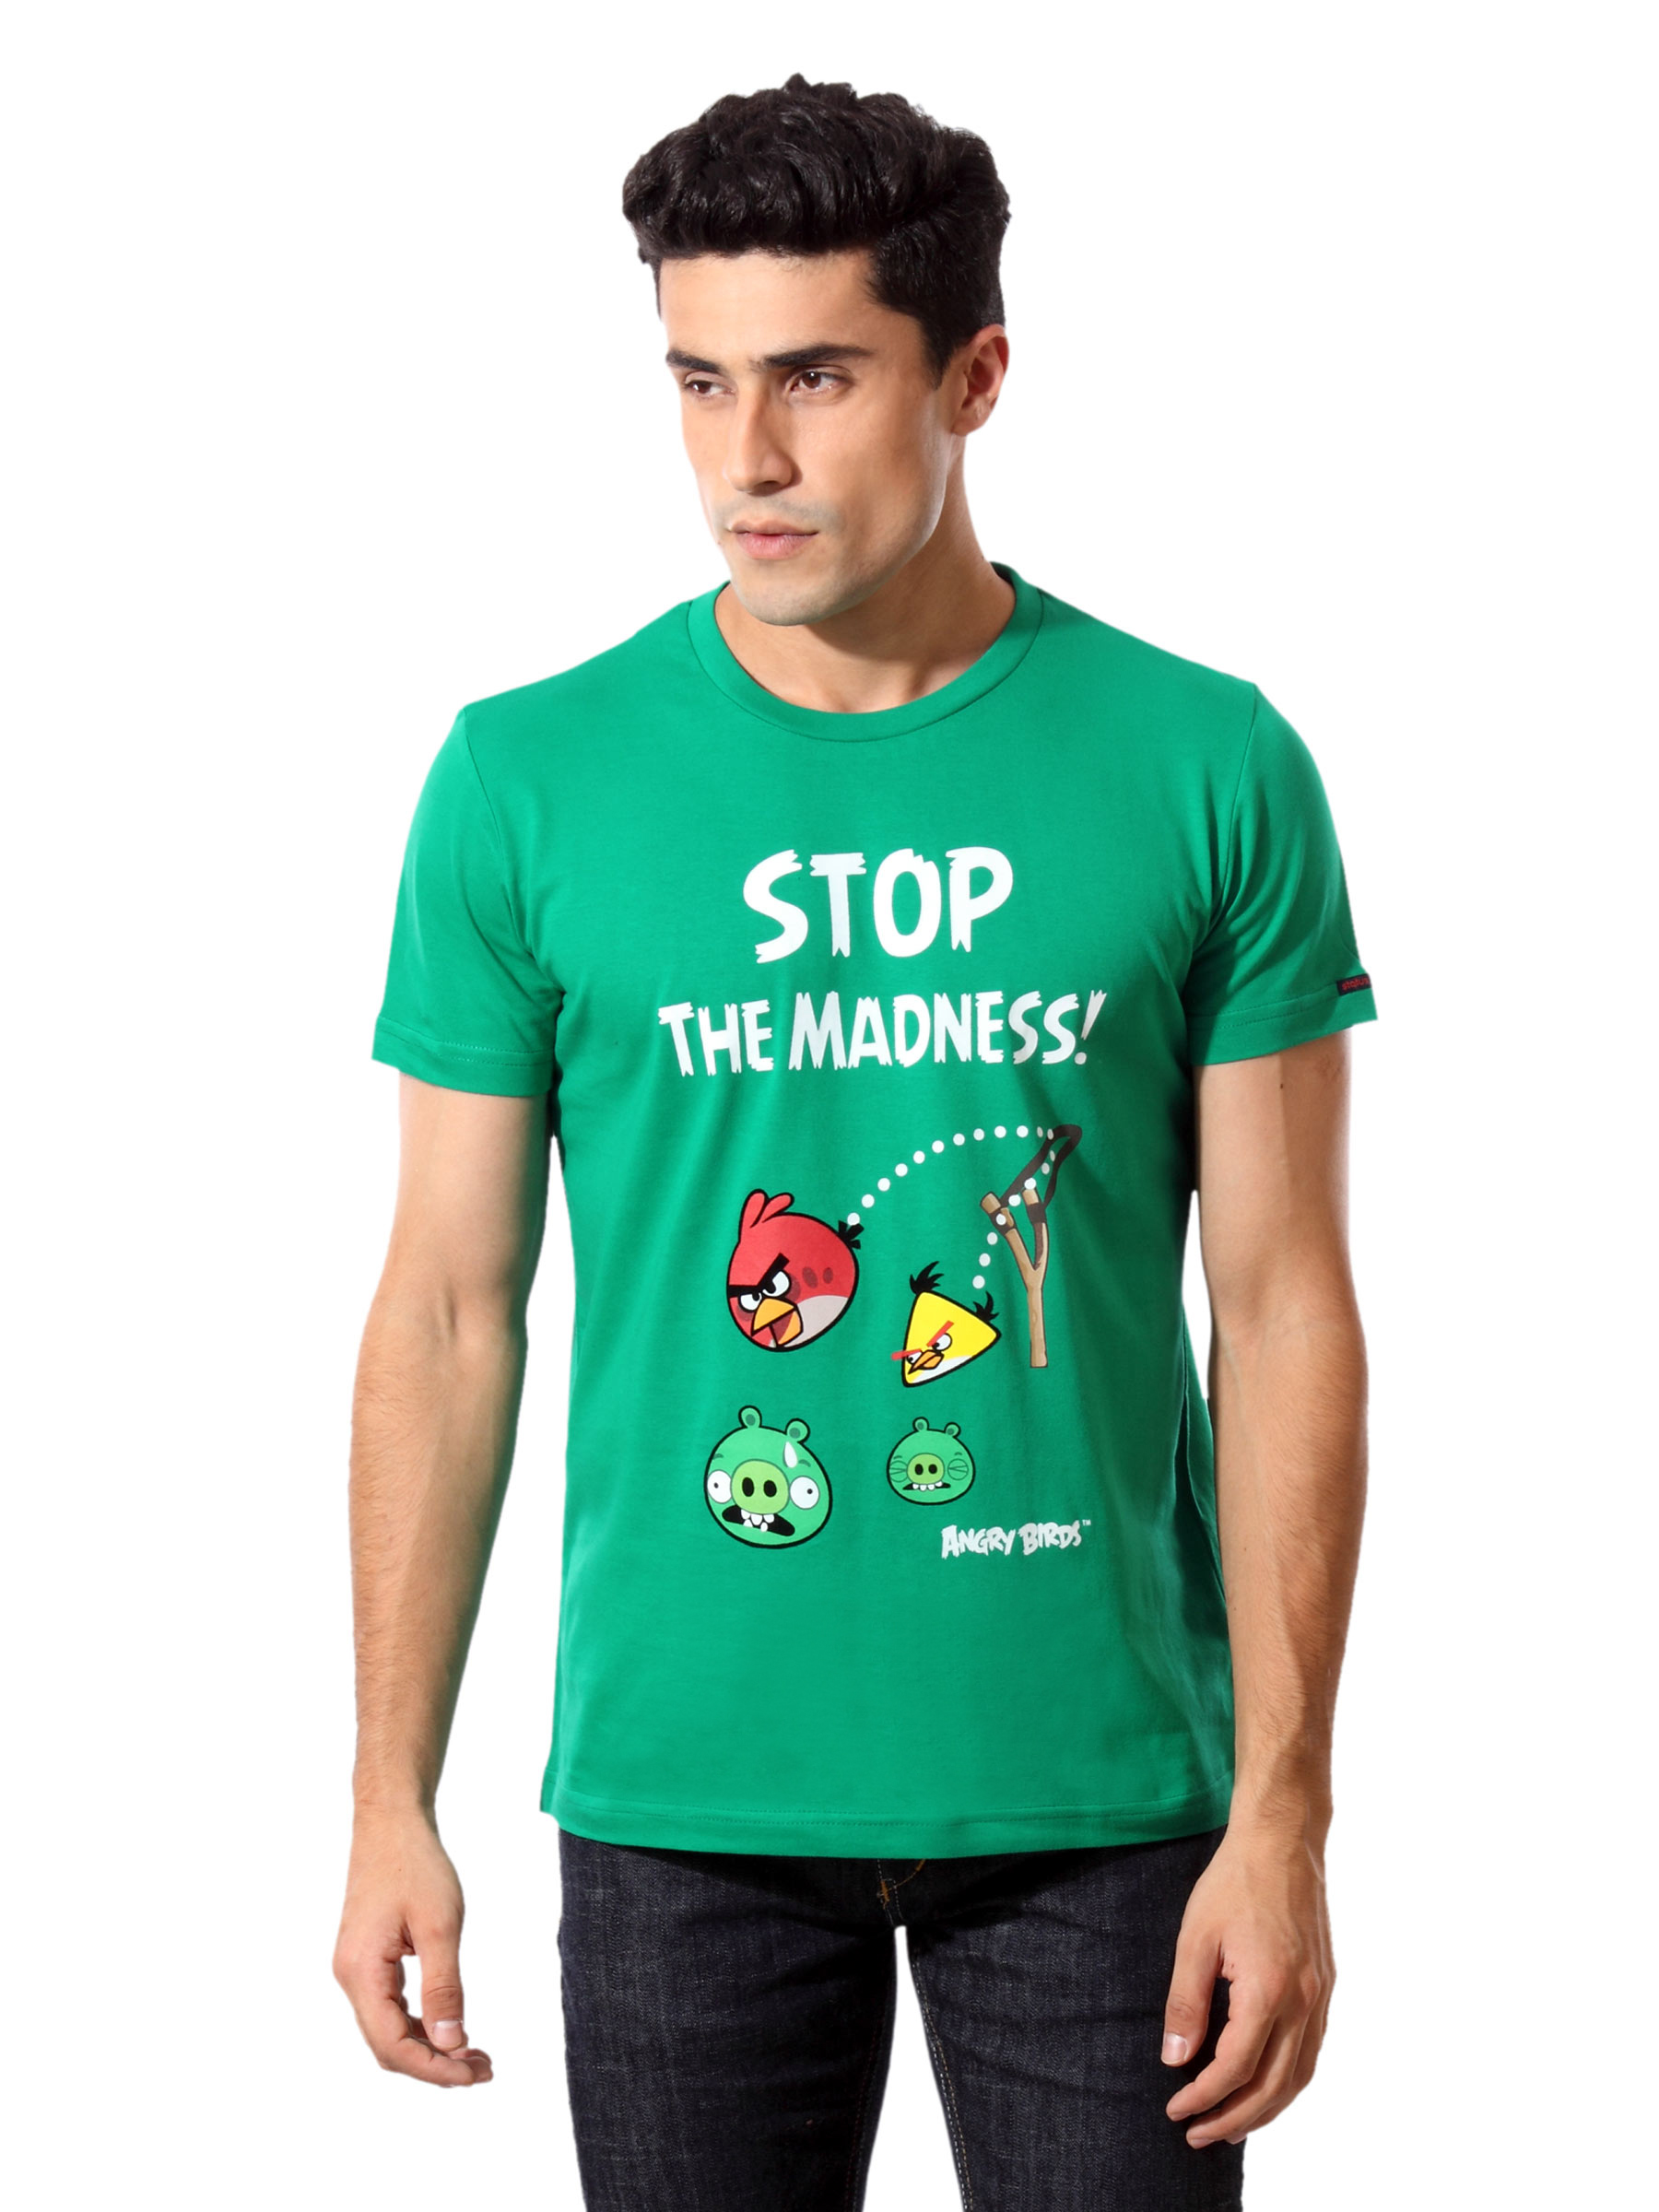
Angry Birds Men Green Stop Madness T-shirt
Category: Apparel / Topwear / Tshirts
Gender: Men
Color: Green
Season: Summer 2012
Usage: Casual